Liao dynasty

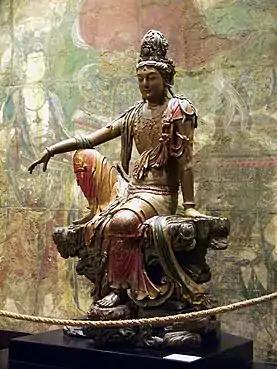
A Liao dynasty polychrome wood-carved statue depicting Guanyin in the Water Moon pose, which raises the right knee and rests the right arm on top of it, symbolizing the divinity of the Pure land, Guanyin's personal paradise, which Guanyin puts off going to until she has saved humanity.

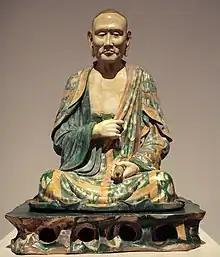
One of the famous set of lifesize Yixian glazed pottery luohans, sancai, early 12th century

At its height, the Liao dynasty controlled what is now Shanxi, Hebei, Liaoning, Jilin, Heilongjiang, and Inner Mongolia provinces in China, as well as northern portions of the Korean peninsula, portions of the Russian Far East, and much of the country of Mongolia. The peak population is estimated at 750,000 Khitans and two to three million ethnic Han Chinese.